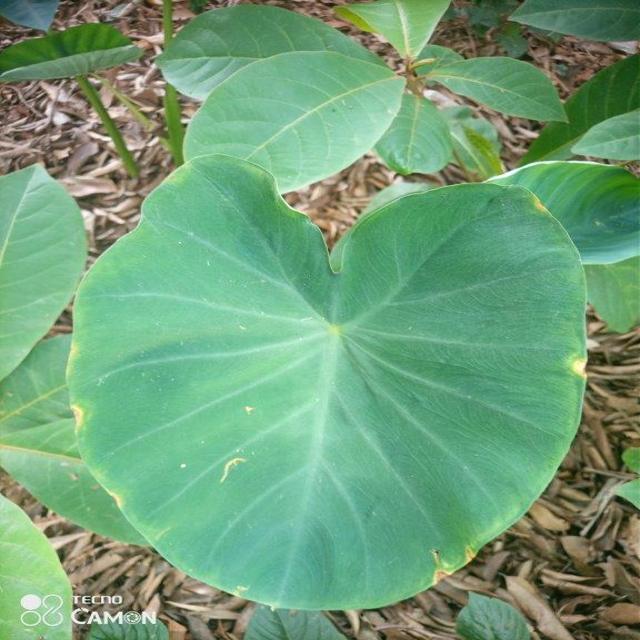
Label: Healthy